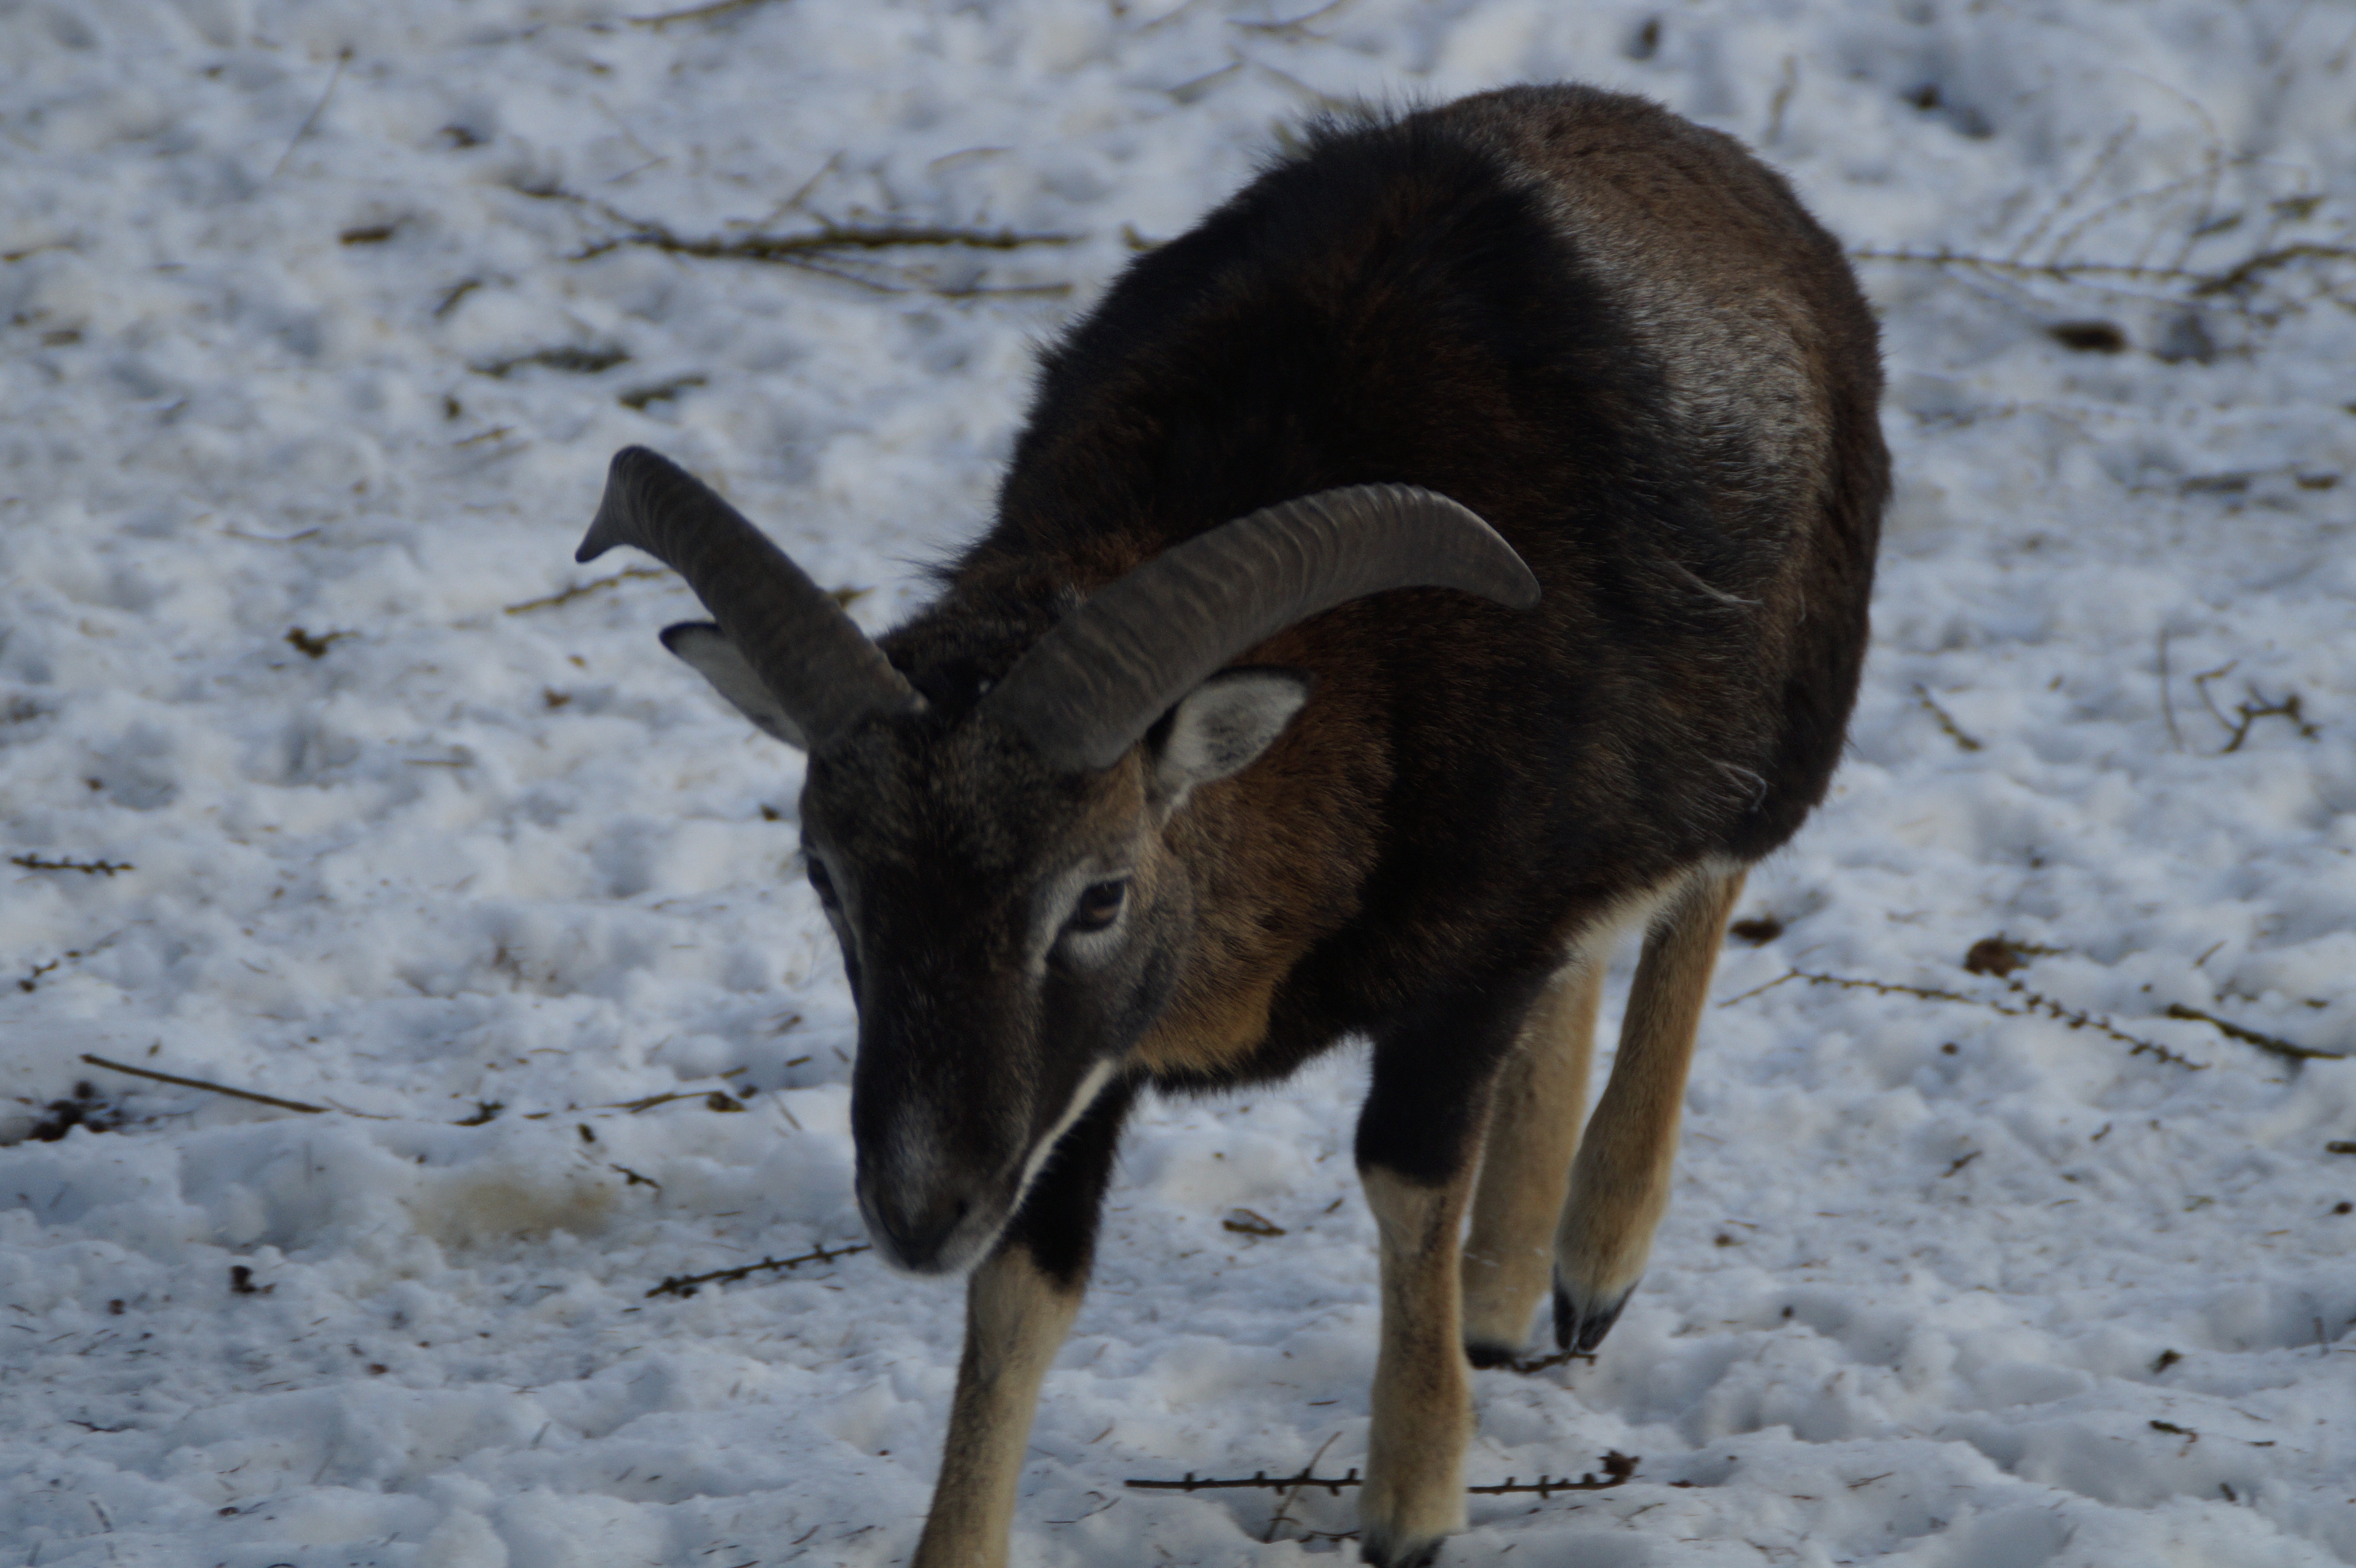
snow, cold, winter, white, animal, wildlife, deer, zoo, horn, sheep, mammal, snowy, fauna, enclosure, goats, vertebrate, horns, wintry, chamois, deer park, mouflon, petting zoo, winter fur